Baron Sherard

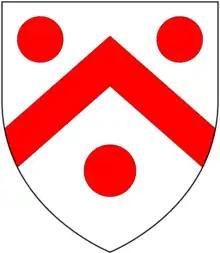
Arms of Sherard: "Argent, a chevron gules between three torteaux"

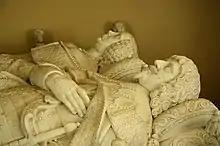
the first Baron Sherard and his wife Lady Abigail. Stapleford church

Lord Sherard, Baron of Leitrim, was a title in the Peerage of Ireland in 1627. The third holder of the barony would also be named Baron Harborough (1714), Viscount Sherard (1718), and Earl of Harborough (1719), with the viscountcy ending with the death of its original holder in 1732, but the other titles persisting in the family until 1859. The Sherard barony became dormant in 1931 with the death of the last known male-line family member. Many descendants of the Sherard noble family are still living today, with the youngest being born in August of 2007.